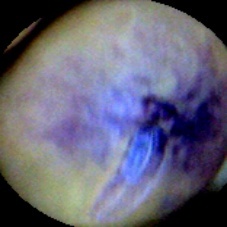
Label: Spotted